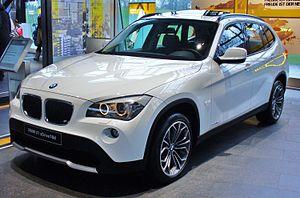
La BMW X1 est une automobile de type crossover d'entrée de gamme produite par la marque allemande BMW depuis octobre 2009. Deux générations de ce modèle sont produites actuellement.